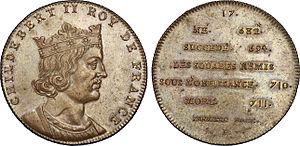
Métal
Childebert IV est le roi des Francs de 694 à 711.